Kings Island

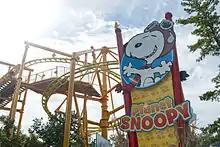
Former Entrance to Planet Snoopy

The area initially opened with the park in 1972 as "The Happy Land of Hanna-Barbera" and was later shortened to "Hanna-Barbera Land". One of the area's flagship attractions was a junior wooden roller coaster named "Scooby Doo", which like The Racer was designed by John C. Allen but intended for younger riders.